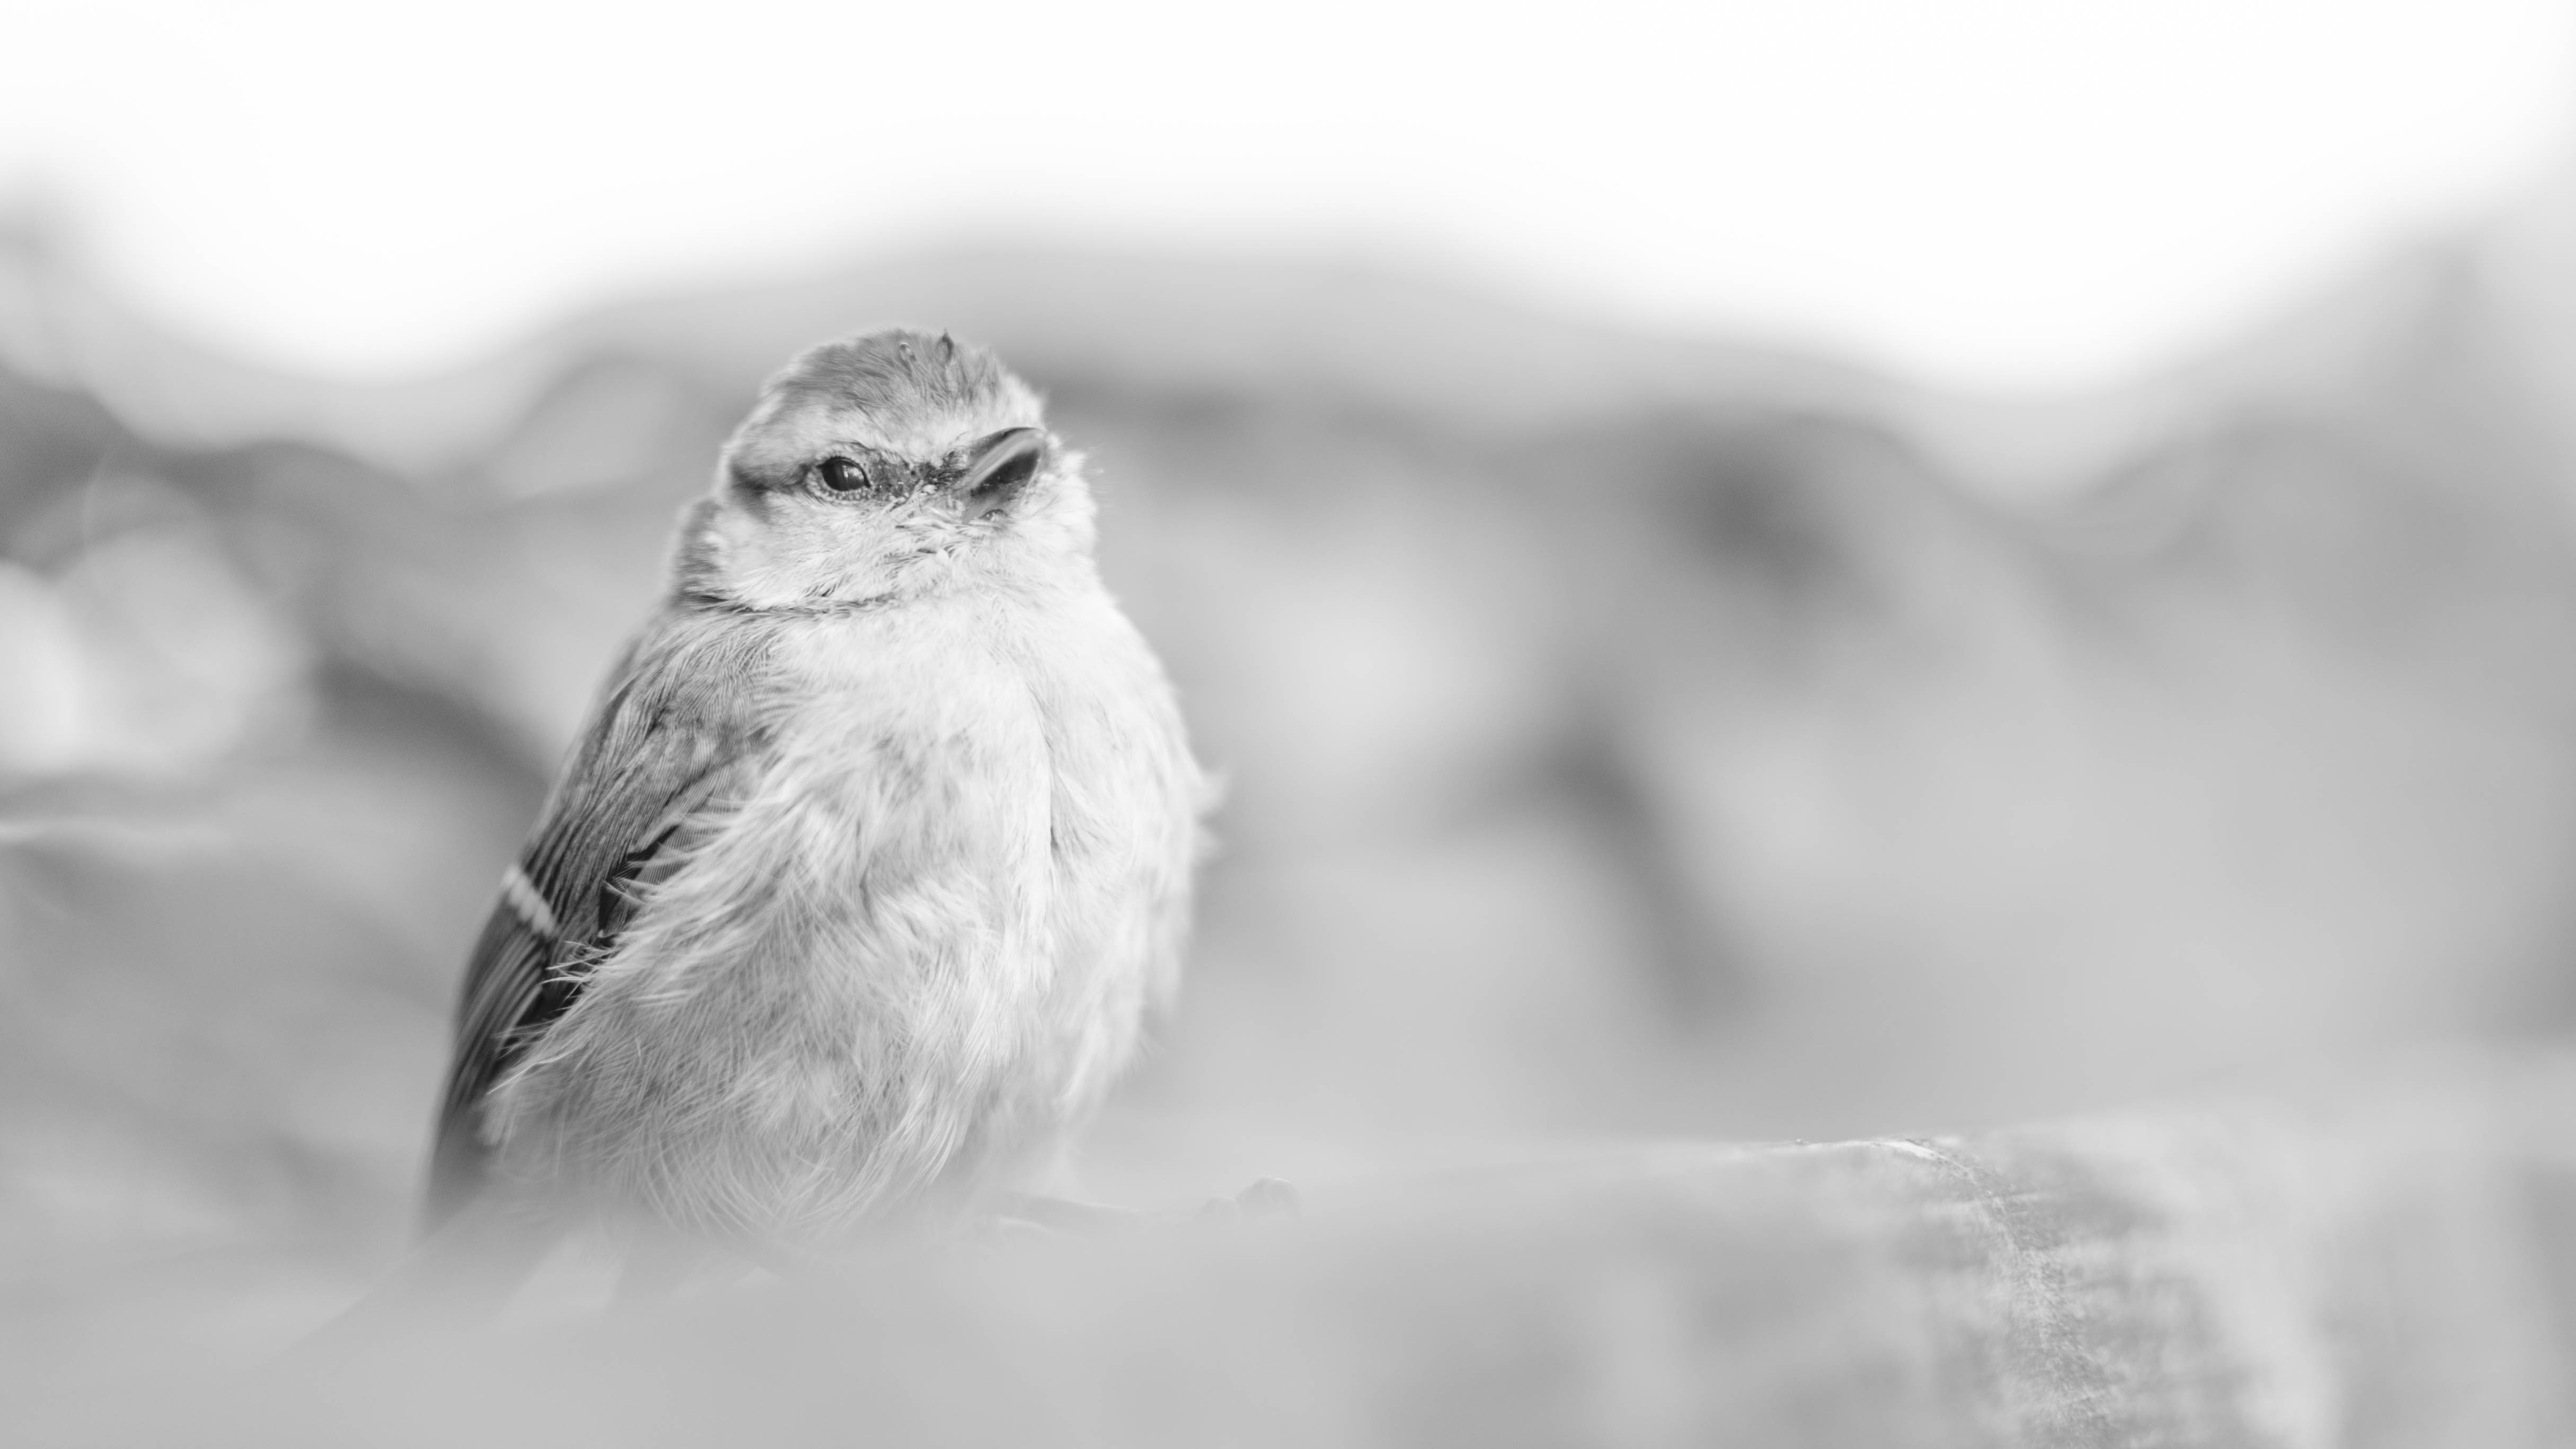
nature, forest, wildlife, wild, mammals, animals, vertebrate, bird, art, black and white, beak, fauna, monochrome photography, feather, close up, eye, photography, monochrome, sky, sparrow, wing, stock photography